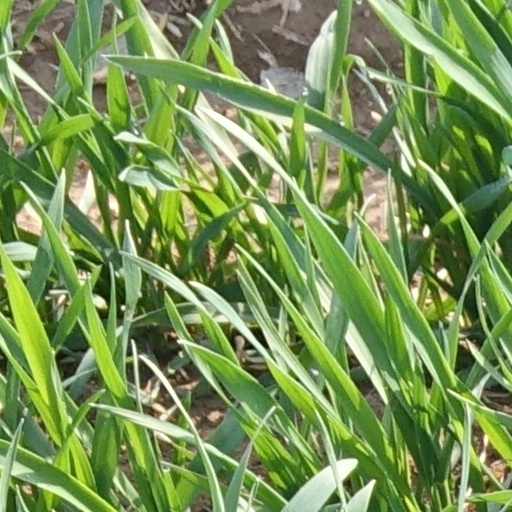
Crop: wheat